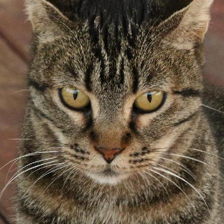
Label: animals